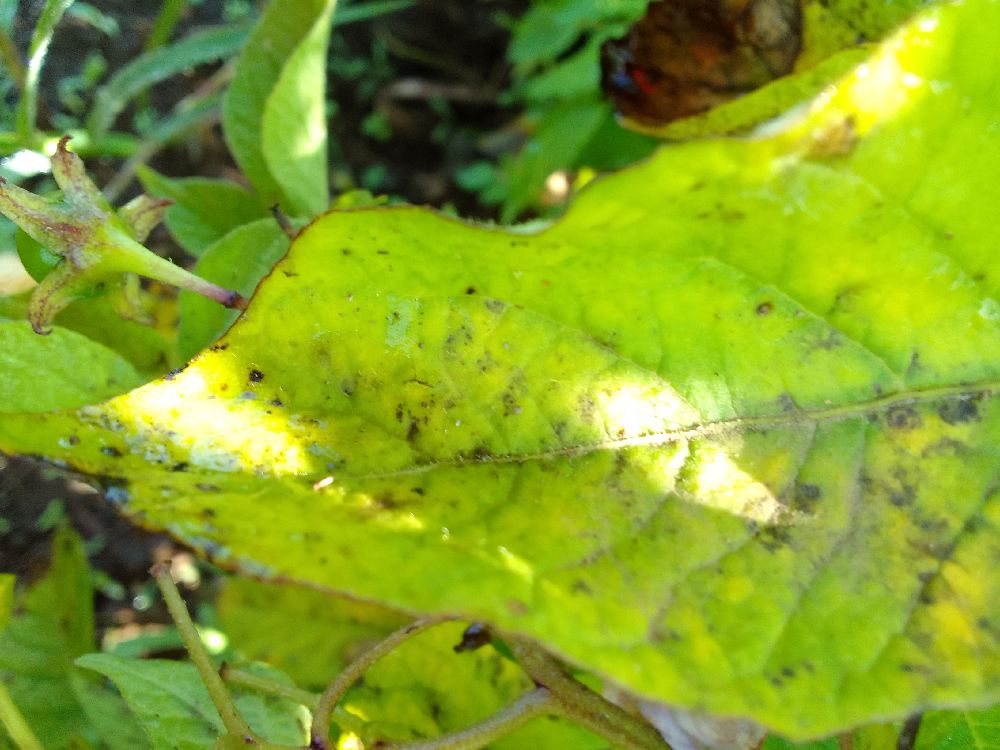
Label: Early blight